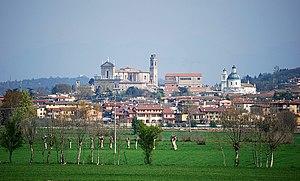
Castiglione delle Stiviere est une commune de la province de Mantoue dans la région Lombardie en Italie.